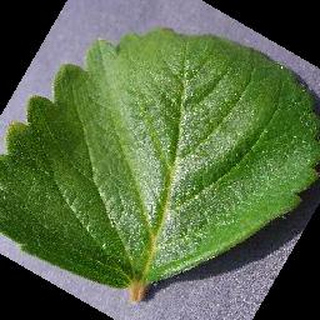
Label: healthy_strawberry